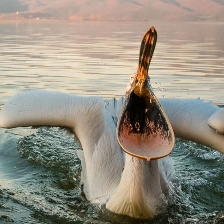
Species: DALMATIAN PELICAN
Scientific name: PELECANUS CRISPUS